Chesney Hawkes

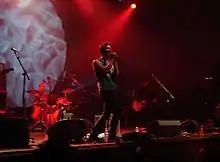
Hawkes at the University of Exeter Summer Ball, 2008

Hawkes appeared in a musical, "Can't Smile Without You" (featuring songs of Barry Manilow). National tour started at the Liverpool Empire Theatre on 15 September 2008, prior to performances in the West End.